Eliza Manningham-Buller

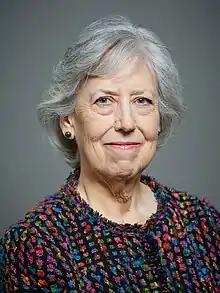
Official Portrait, 2022

Elizabeth Lydia Manningham-Buller, Baroness Manningham-Buller (born 14 July 1948) is a retired British intelligence officer. She worked as a teacher for three years before joining MI5, the British internal Security Service. She led the newly created Irish counter-terrorism section from 1992 and then became director in charge of surveillance and technical operations. She became Director General of MI5 in October 2002 and, in that capacity, led the Security Service's response to the 7 July 2005 London bombings. Following her retirement in April 2007, she became a crossbench life peer in 2008.